Ducaton

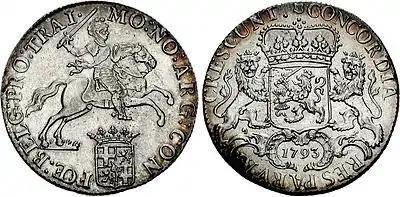
'Rider' ducaton, 1793, arms of Utrecht below the horse

In 1659 the Dutch states started production of the 'silver rider' ducaton, featuring a mounted knight on horseback. This design weighing 32.779 grams of 0.941 silver also featured the crowned arms of the United Netherlands on the reverse, with a shield below the knight indicating the province of minting. Rider ducatons were minted until 1798. In the period 1726-1751 ducatons were minted bearing the monogram of the Dutch East India Company.